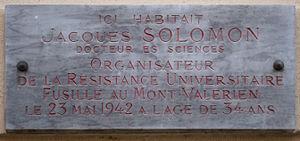
Hélène Solomon-Langevin est une résistante et femme politique française. Fille du physicien Paul Langevin, elle s'engage dans la Résistance au côté de son mari Jacques Solomon et est arrêtée et déportée à Auschwitz en 1943.
Jacques Solomon, né le 4 février 1908 à Paris 18ᵉ et mort le 23 mai 1942 au Mont Valérien, mort pour la France, est un physicien, théoricien marxiste et résistant français.
L'Électrodynamique et la théorie des quanta est le titre de la thèse de doctorat soutenue par Jacques Solomon en 1931 pour obtenir le grade de docteur ès sciences physiques. Elle a été publiée par Marcel Brillouin, Jean Perrin et Aimé Cotton. Le but de ce travail était de perfectionner la théorie quantique du champ électromagnétique dans le cadre de la théorie quantique des champs. Jacques Solomon a joué un rôle important dans les débats autour de la mécanique quantique en France dans les années trente et quarante. La thèse a été dirigée par Léon Brillouin. Dans le cadre de cette thèse, il rencontre Niels Bohr et Léon Rosenfeld, membres de l'école de Copenhague. Cette thèse se distingue par une présentation particulièrement claire et détaillée de la théorie de Wolfgang Pauli et Werner Heisenberg, s'affranchissant de la lourdeur mathématique présente dans leur article de 1929. Elle présente également cette théorie sous une forme plus générale et abstraite ne dépendant pas de la nature physique du champ, préfigurant la préoccupation qui allait se développer de vouloir unifier le champ électromagnétique et le champ gravitationnel. Elle a été publiée en 1931 par les Éditions Masson.
La famille Langevin est une famille scientifique française connue, dont certains membres ont travaillé dans le domaine des sciences physiques, et dont le membre le plus éminent était le physicien français Paul Langevin, professeur au Collège de France et membre de l'Académie des sciences, qui était par sa mère de la famille du célèbre médecin français Philippe Pinel, docteur en médecine, académicien des sciences et précurseur de la psychiatrie moderne.